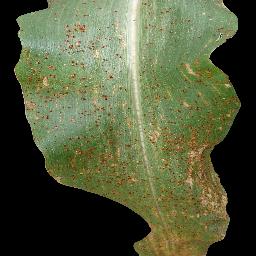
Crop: corn
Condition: (maize)_common_rust